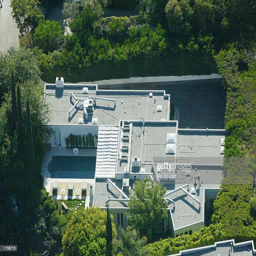
an aerial view of the home of actor is shown .